El gran León

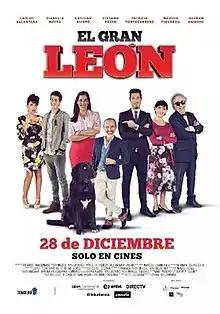
Theatrical release poster

El gran León is a 2017 Peruvian romantic comedy film directed by Ricardo Maldonado and written by Marcos Carnevale & Hernan Rebalderia. It stars Carlos Alcántara and Gianella Neyra. It was released on December 28, 2017 in Peruvian theaters. This film is a remake of the Argentine film "Corazón de León".